Miao Peinan

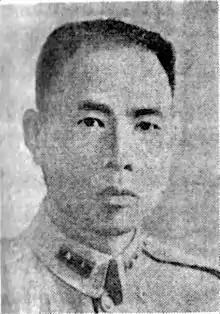
Miao Peinan

Miao Peinan (1895–1970) was a Chinese Kuomintang general from Wuhua, Guangdong.